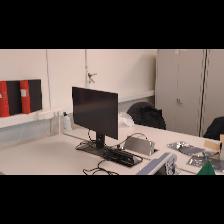
Label: NonHuman